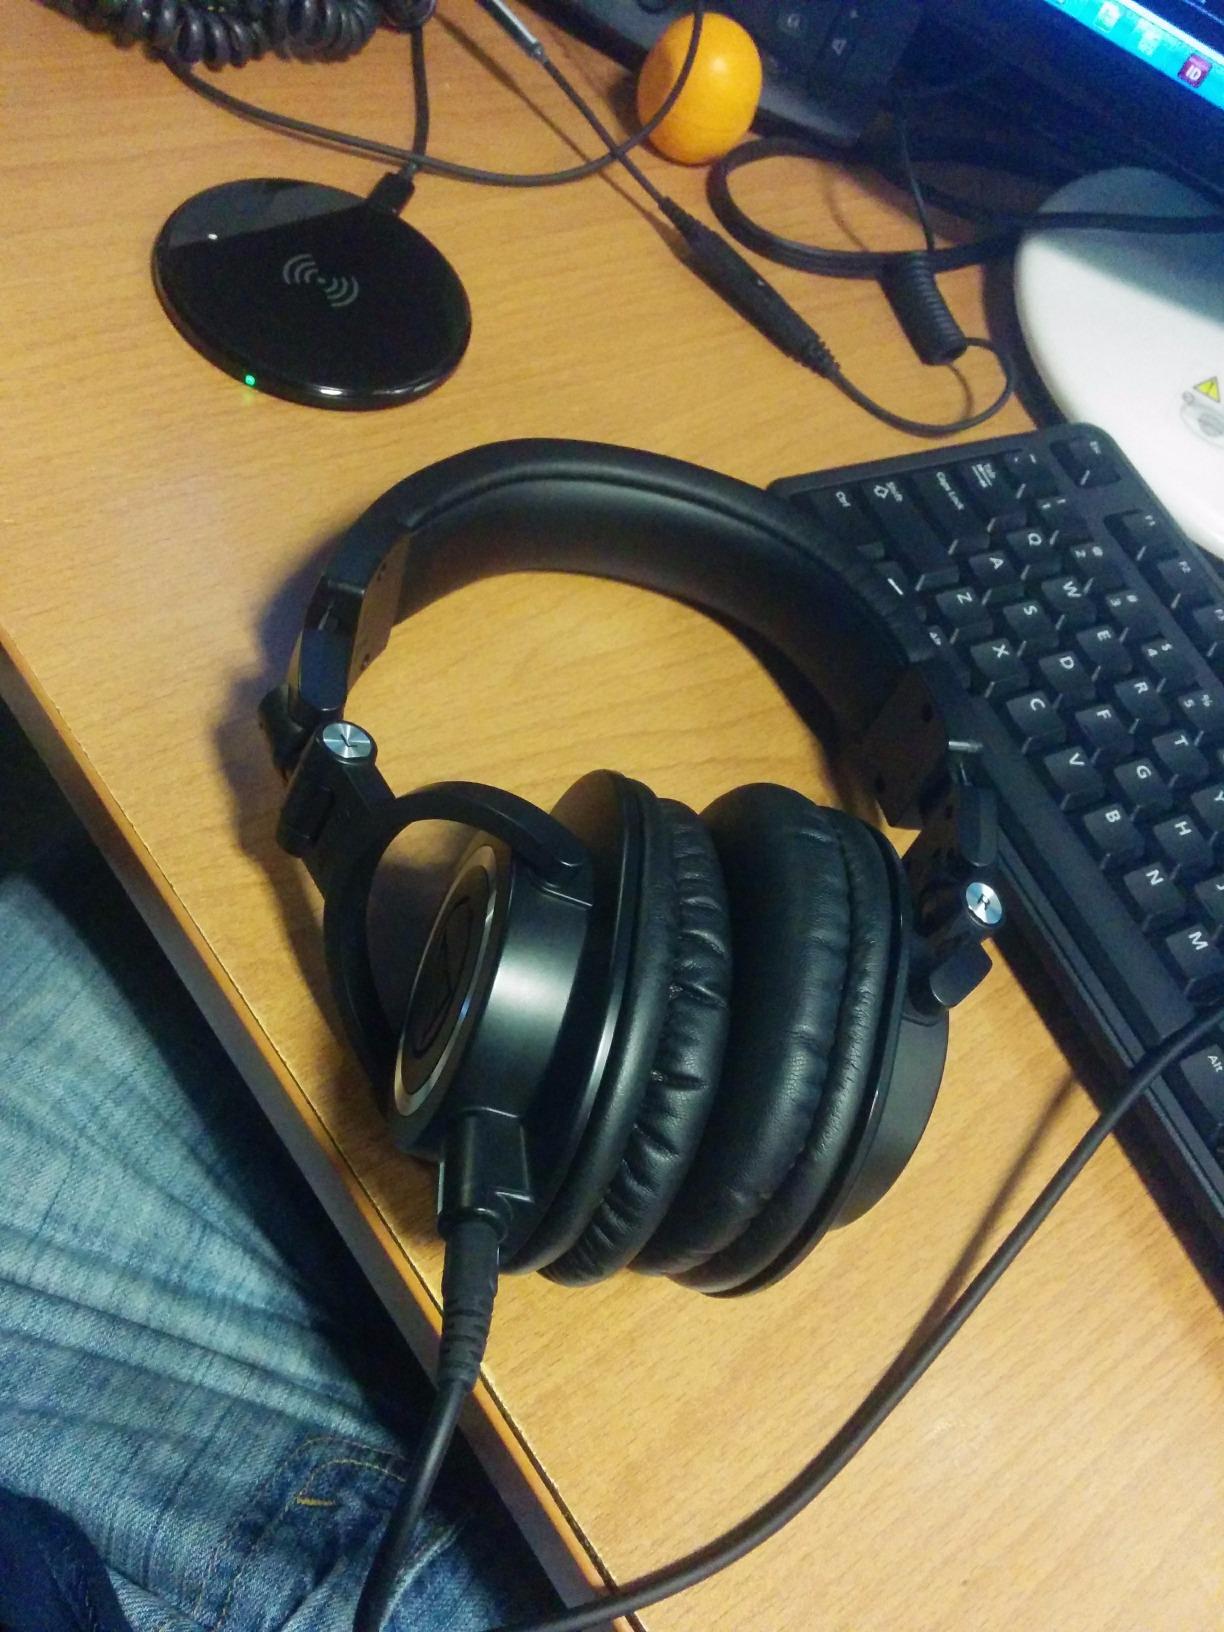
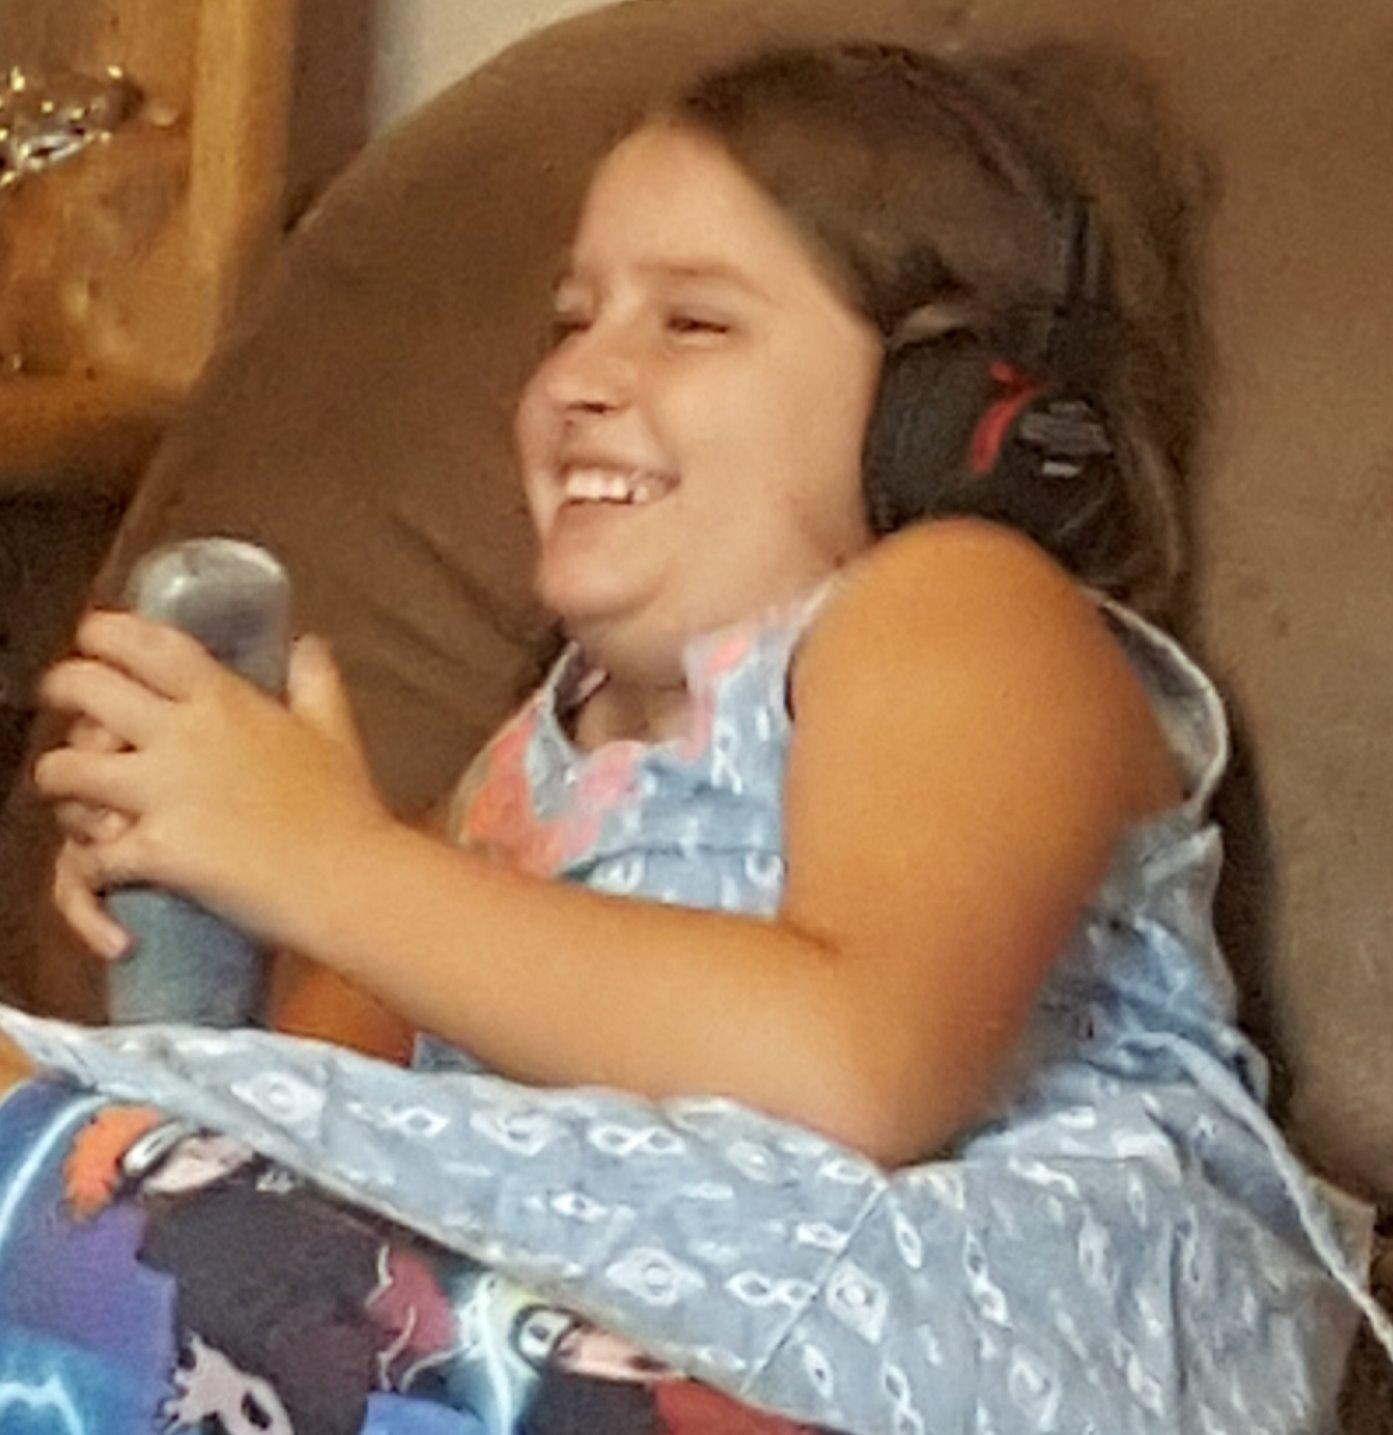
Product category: headphones
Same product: no